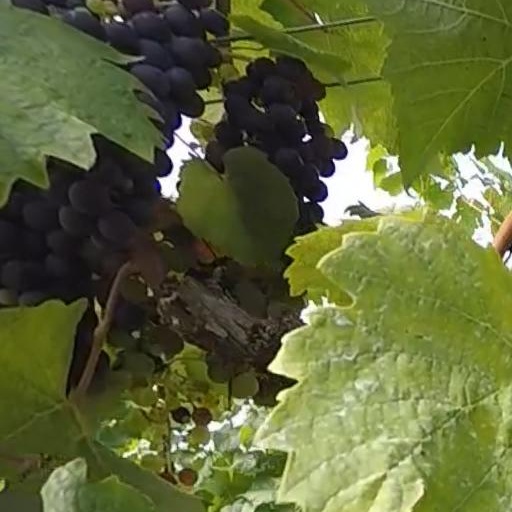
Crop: grape